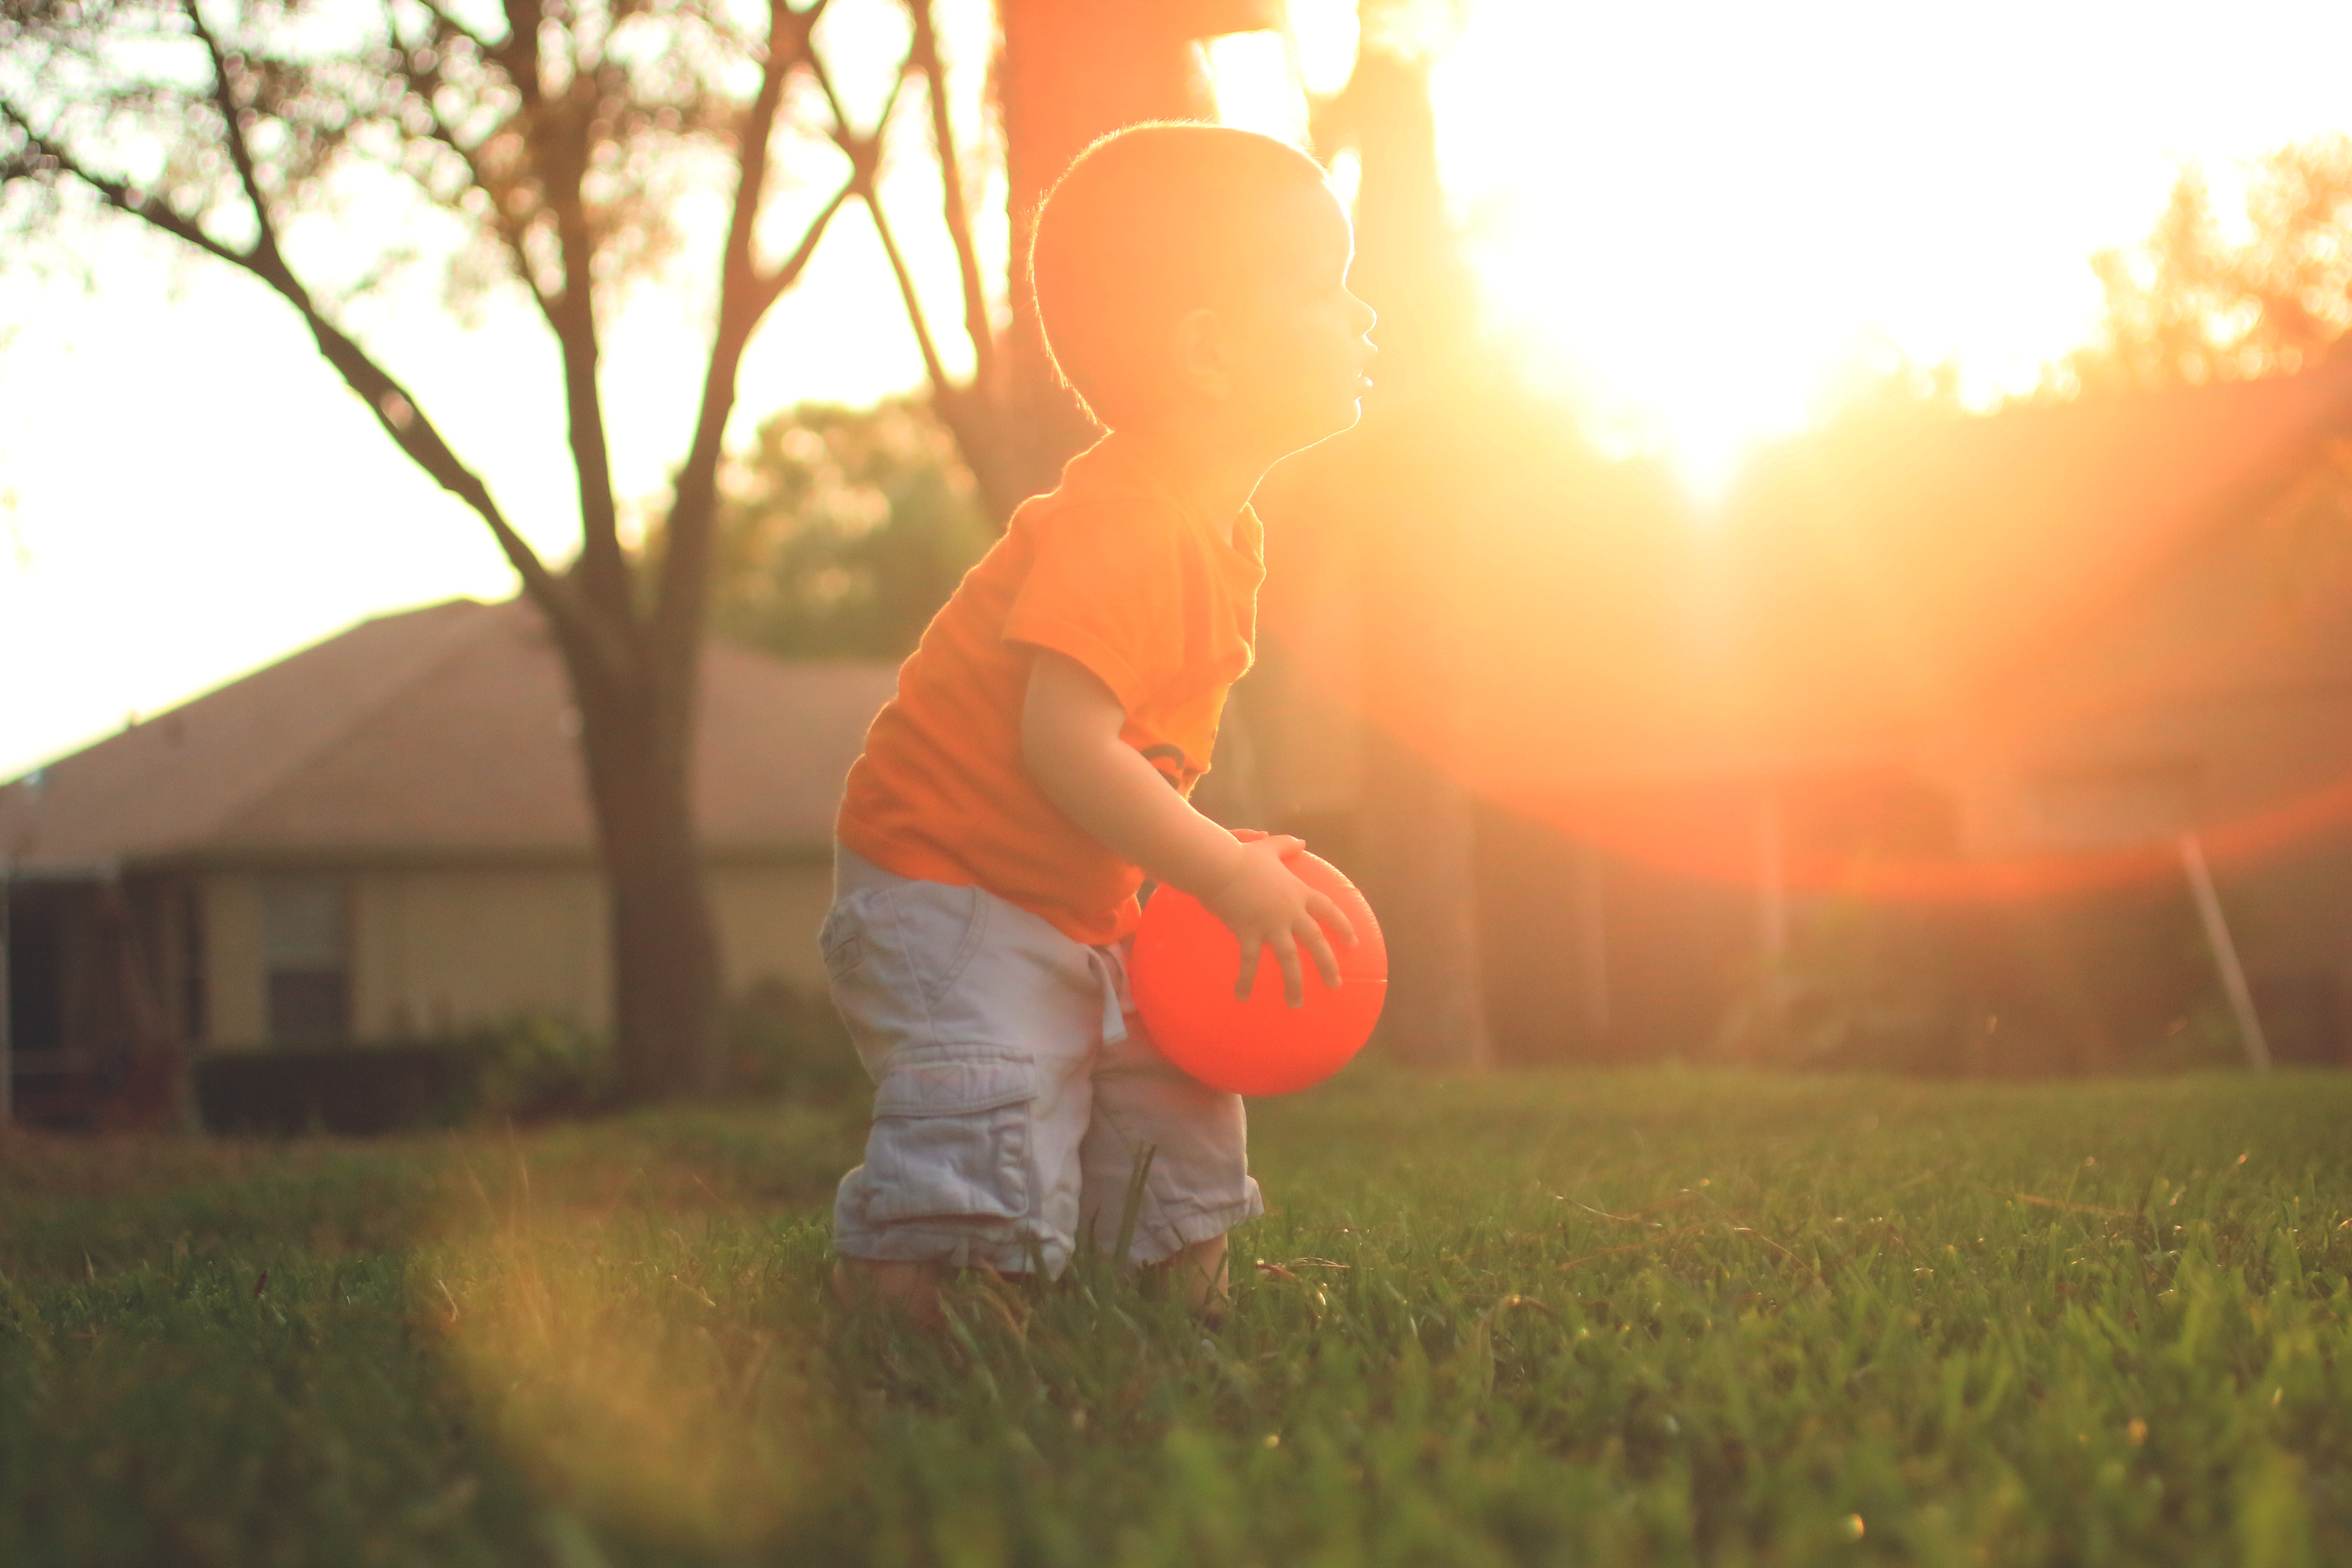
grass, sunset, field, meadow, sunlight, morning, flower, autumn, child, emotion